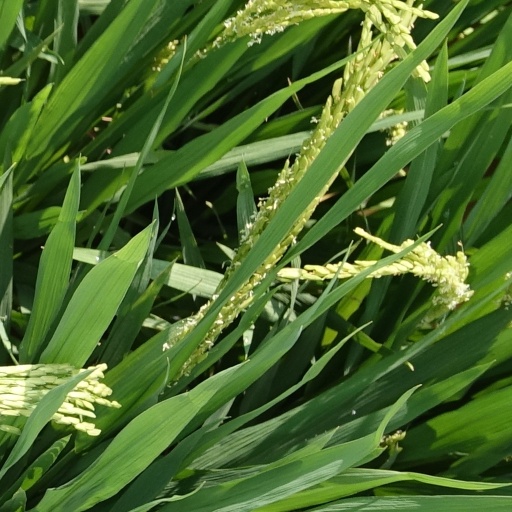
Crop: rice